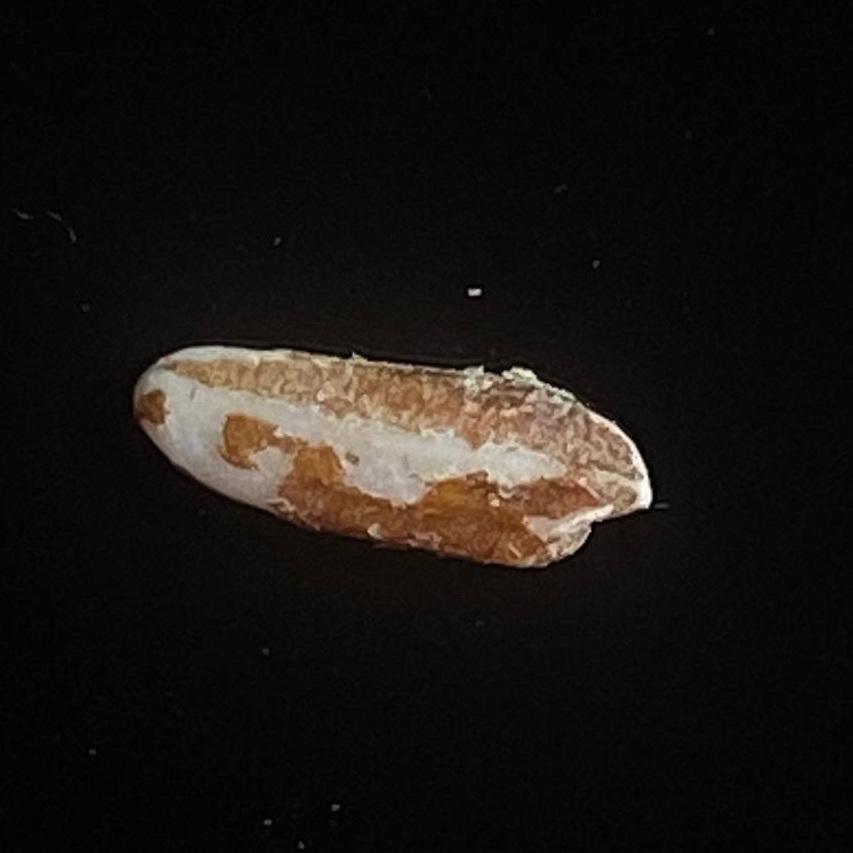
Rice variety: Lal_Binni